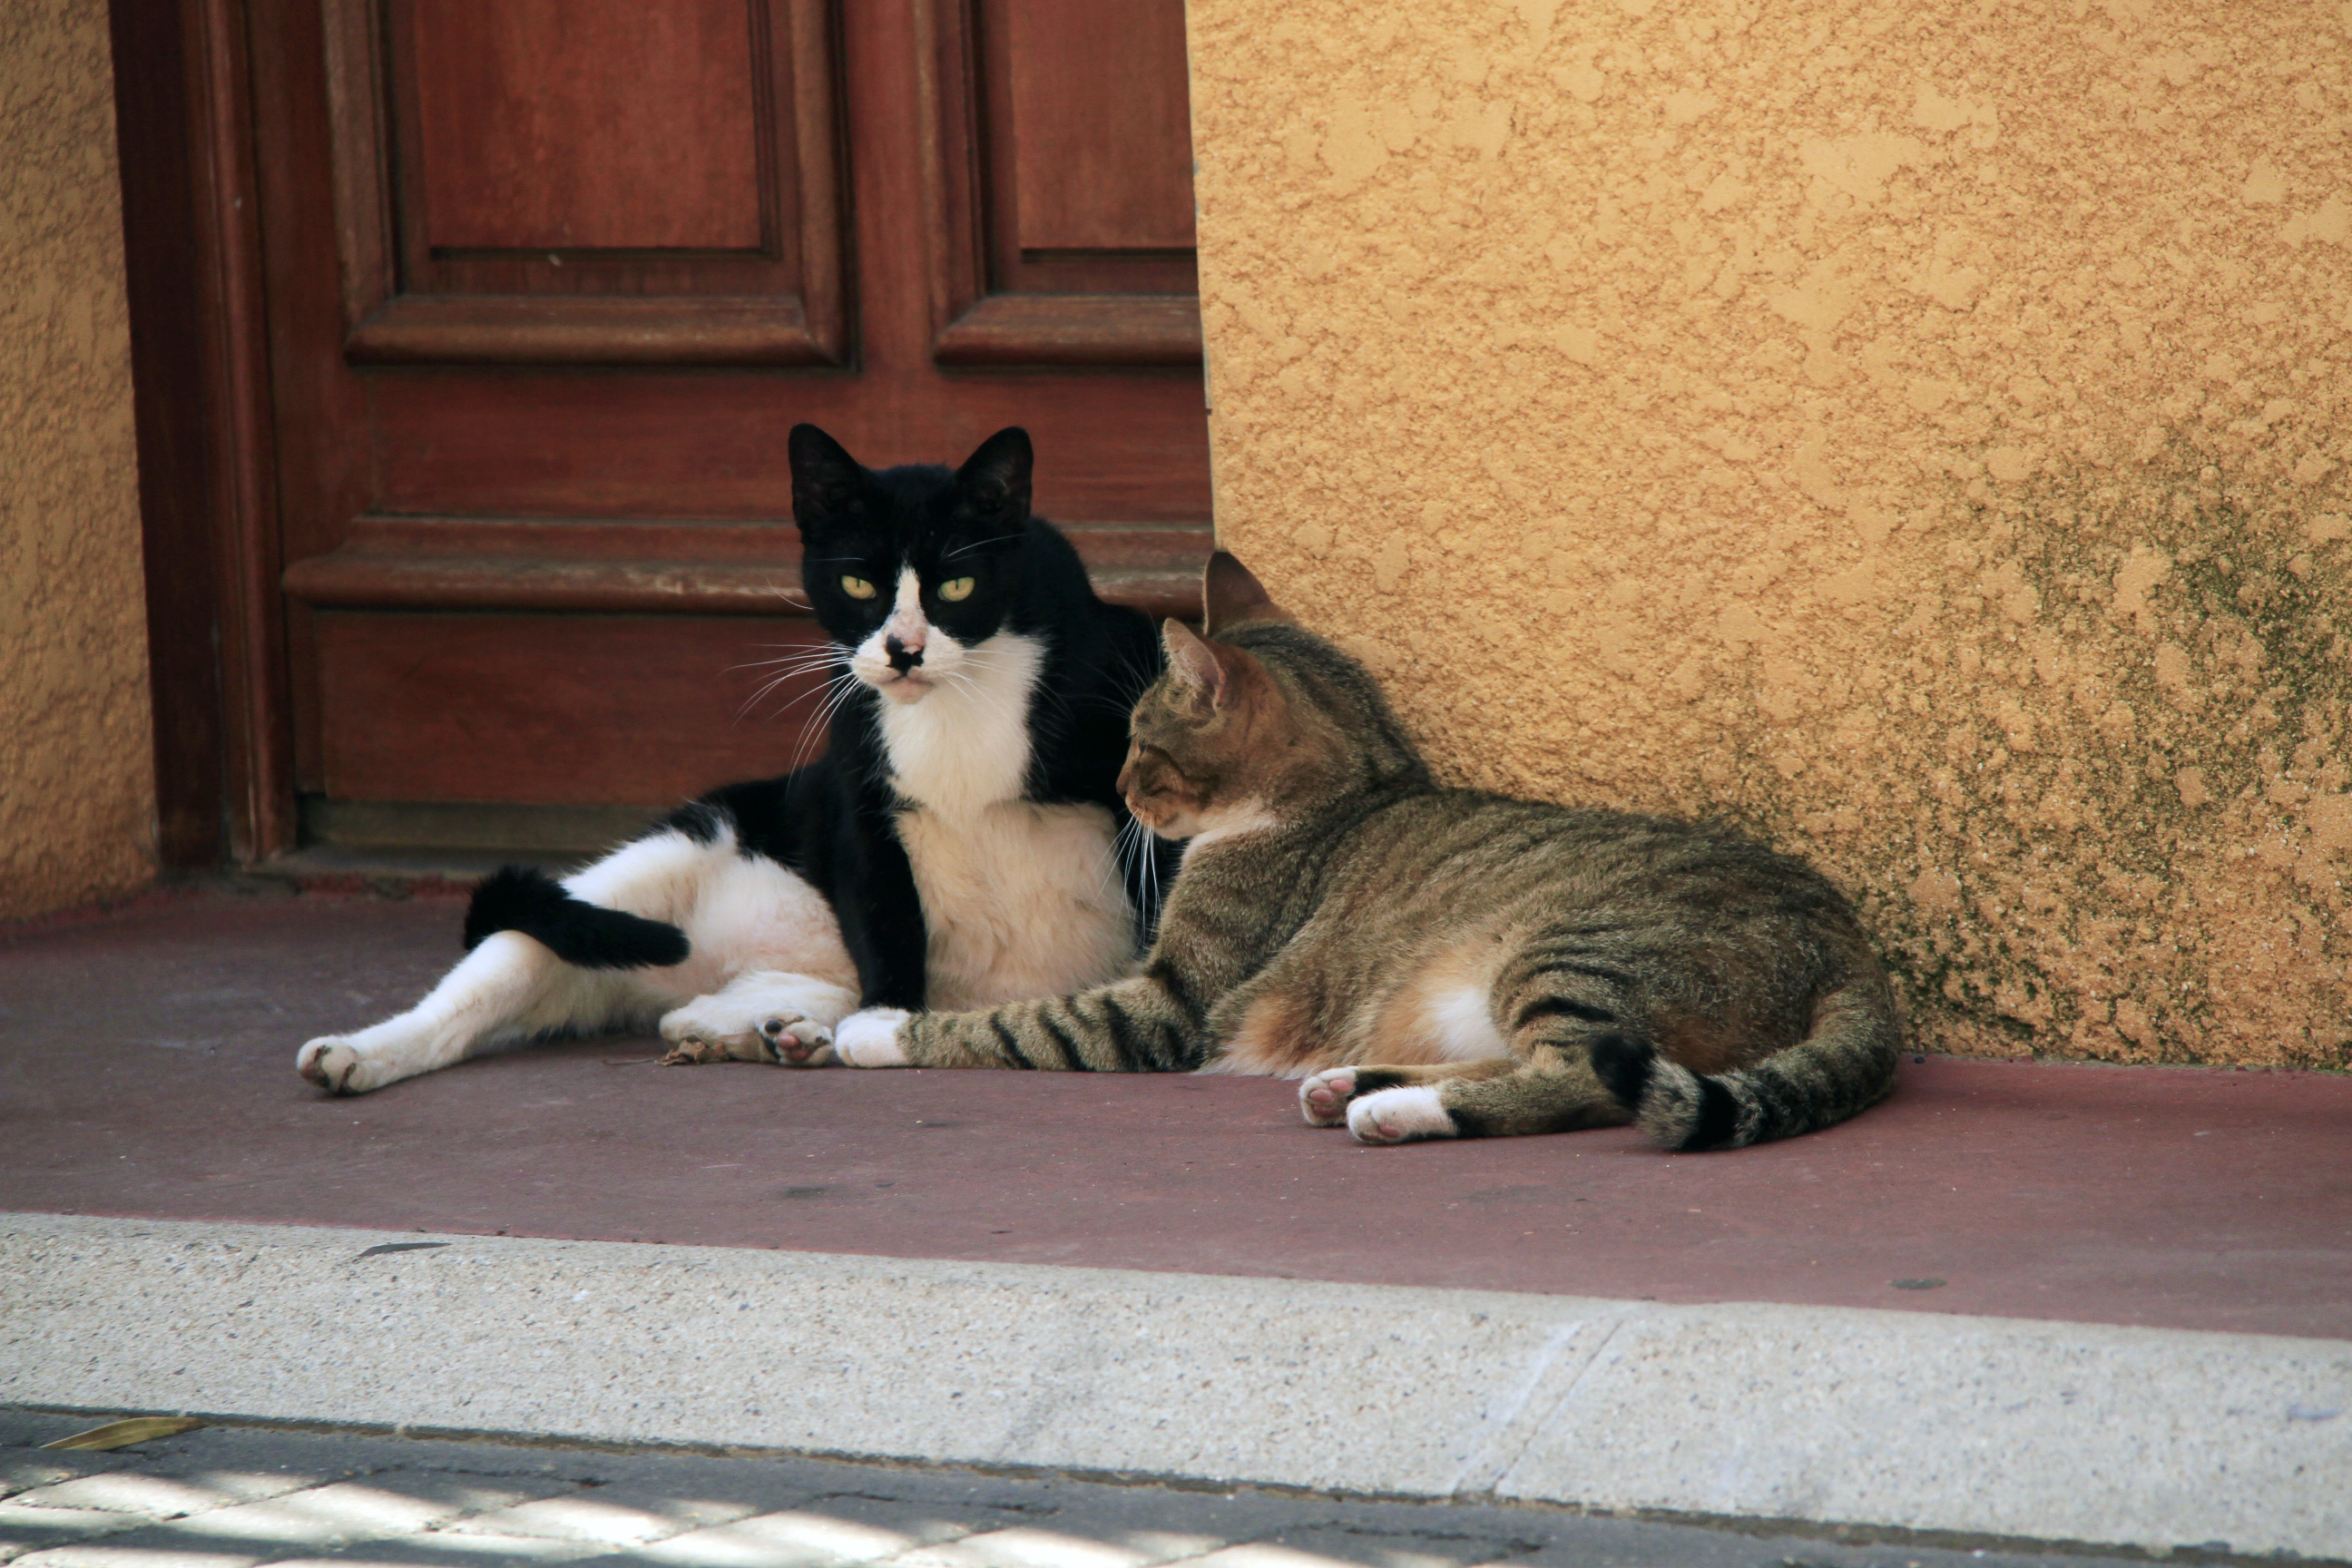
france, europe, kitten, cat, mammal, cats, whiskers, compagnie, midi, vertebrate, ile, cit, chats, mditerrane, languedocroussillon, hrault, katzen, katten, felines, quartier, ste, pointecourte, insel, fishers, mediterraneansea, villagedepche, small to medium sized cats, cat like mammal